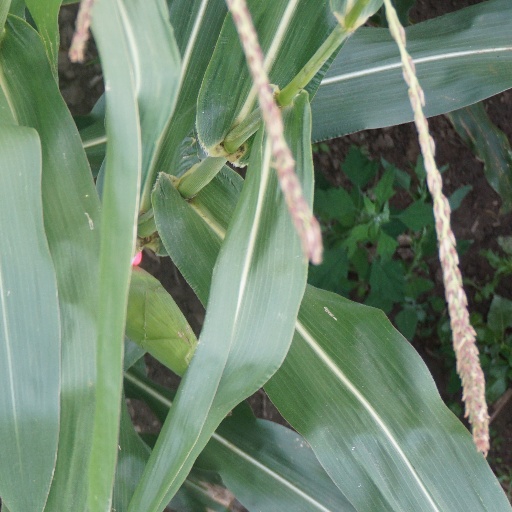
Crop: maize; corn